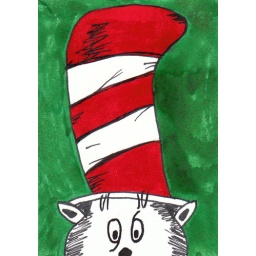
the cat in the hat atc